Chicago Colleens

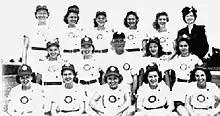
1948 Chicago Colleens Front row, L-R: Doris Tetzlaff, Charlene Barnett, Betty Whiting, Marilyn Olinger, Beulah Anne Georges. Eileen Albright, Rita Briggs. Second row, L-R: Donna Cook, Betty Tucker, Dave Bancroft (manager), Mirtha Marrero, Migdalia Pérez. Back row, L-R: Kathryn Vonderau, Josephine Kabick, Eleanor Callow, Dolores Wilson, Dorice Reid, Margaret Johnson (chaperone).

The Chicago Colleens were a women's professional baseball team who played in the All-American Girls Professional Baseball League from 1948 to 1951, evolving into a development team. The team was based Chicago, Illinois and played their home games at Shewbridge Field.